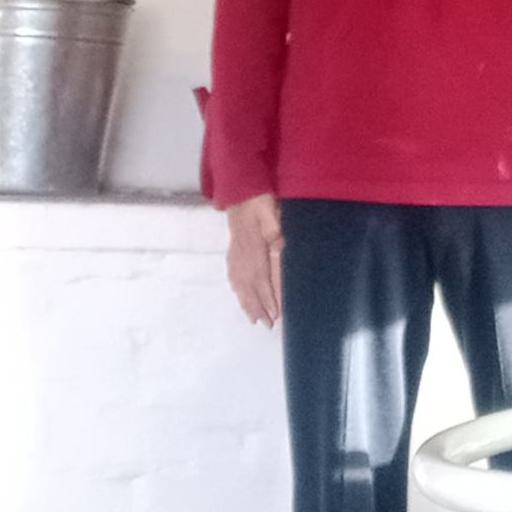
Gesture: no_gesture